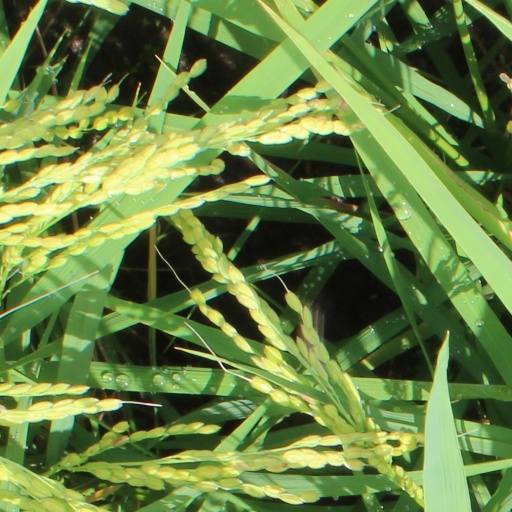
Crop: rice